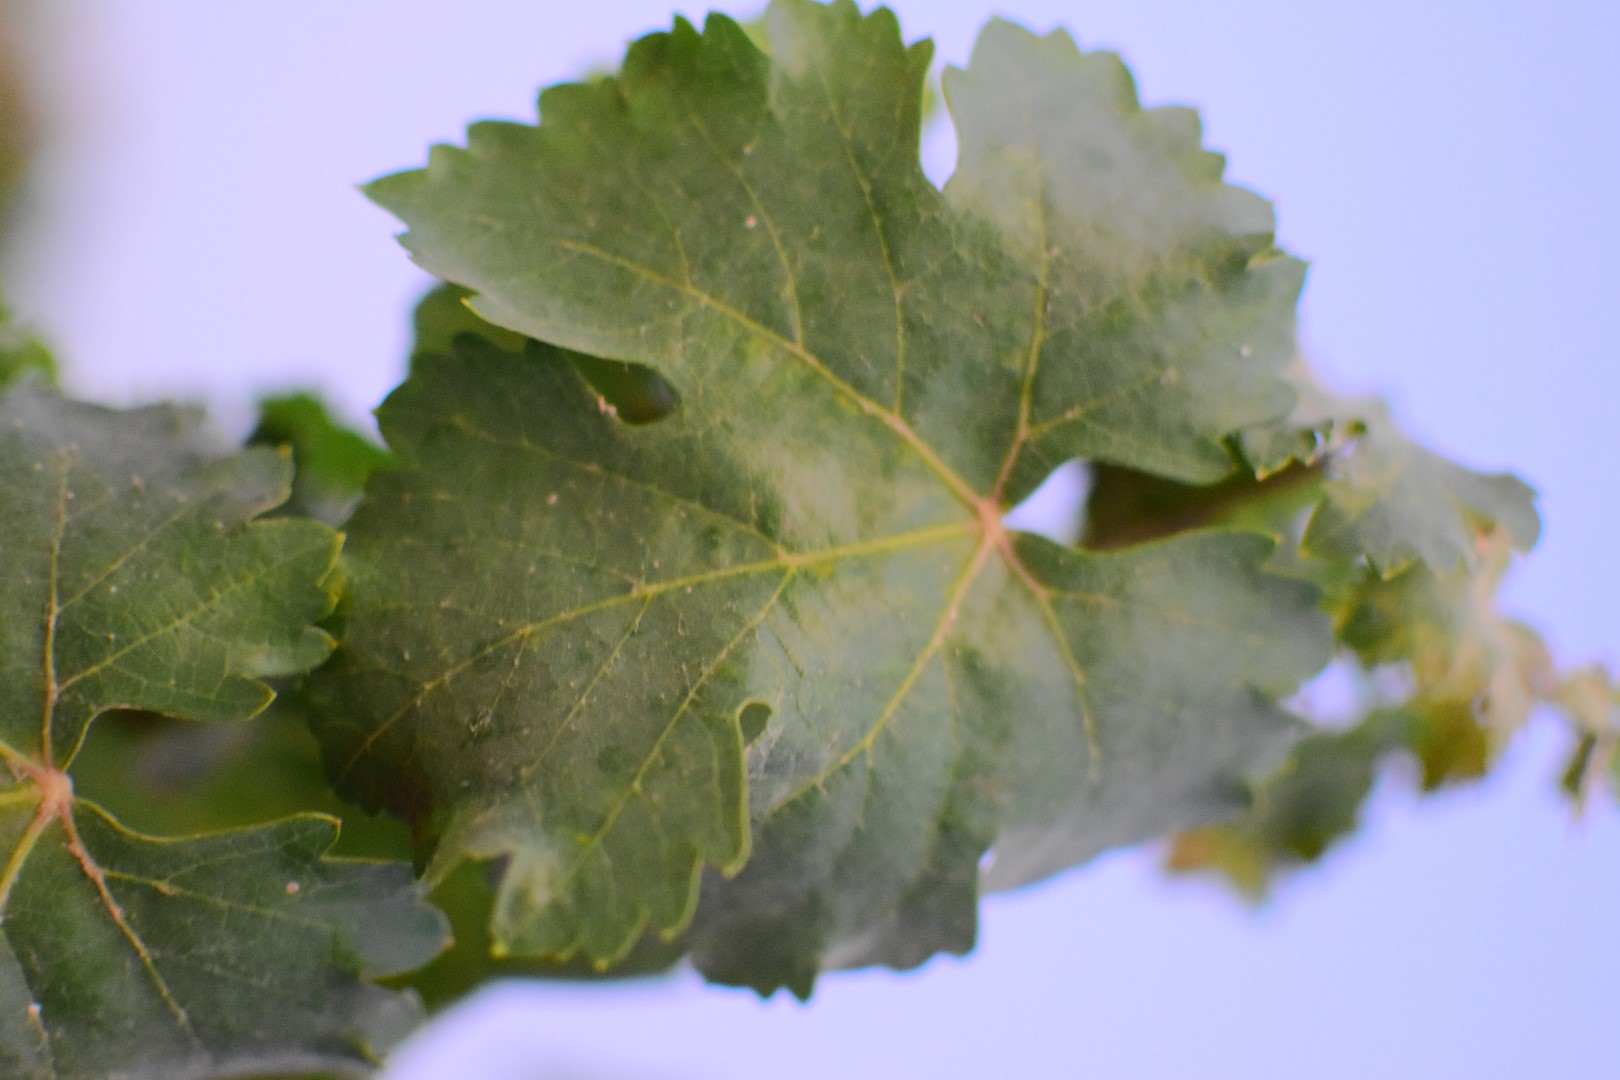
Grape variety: Aswud Balad